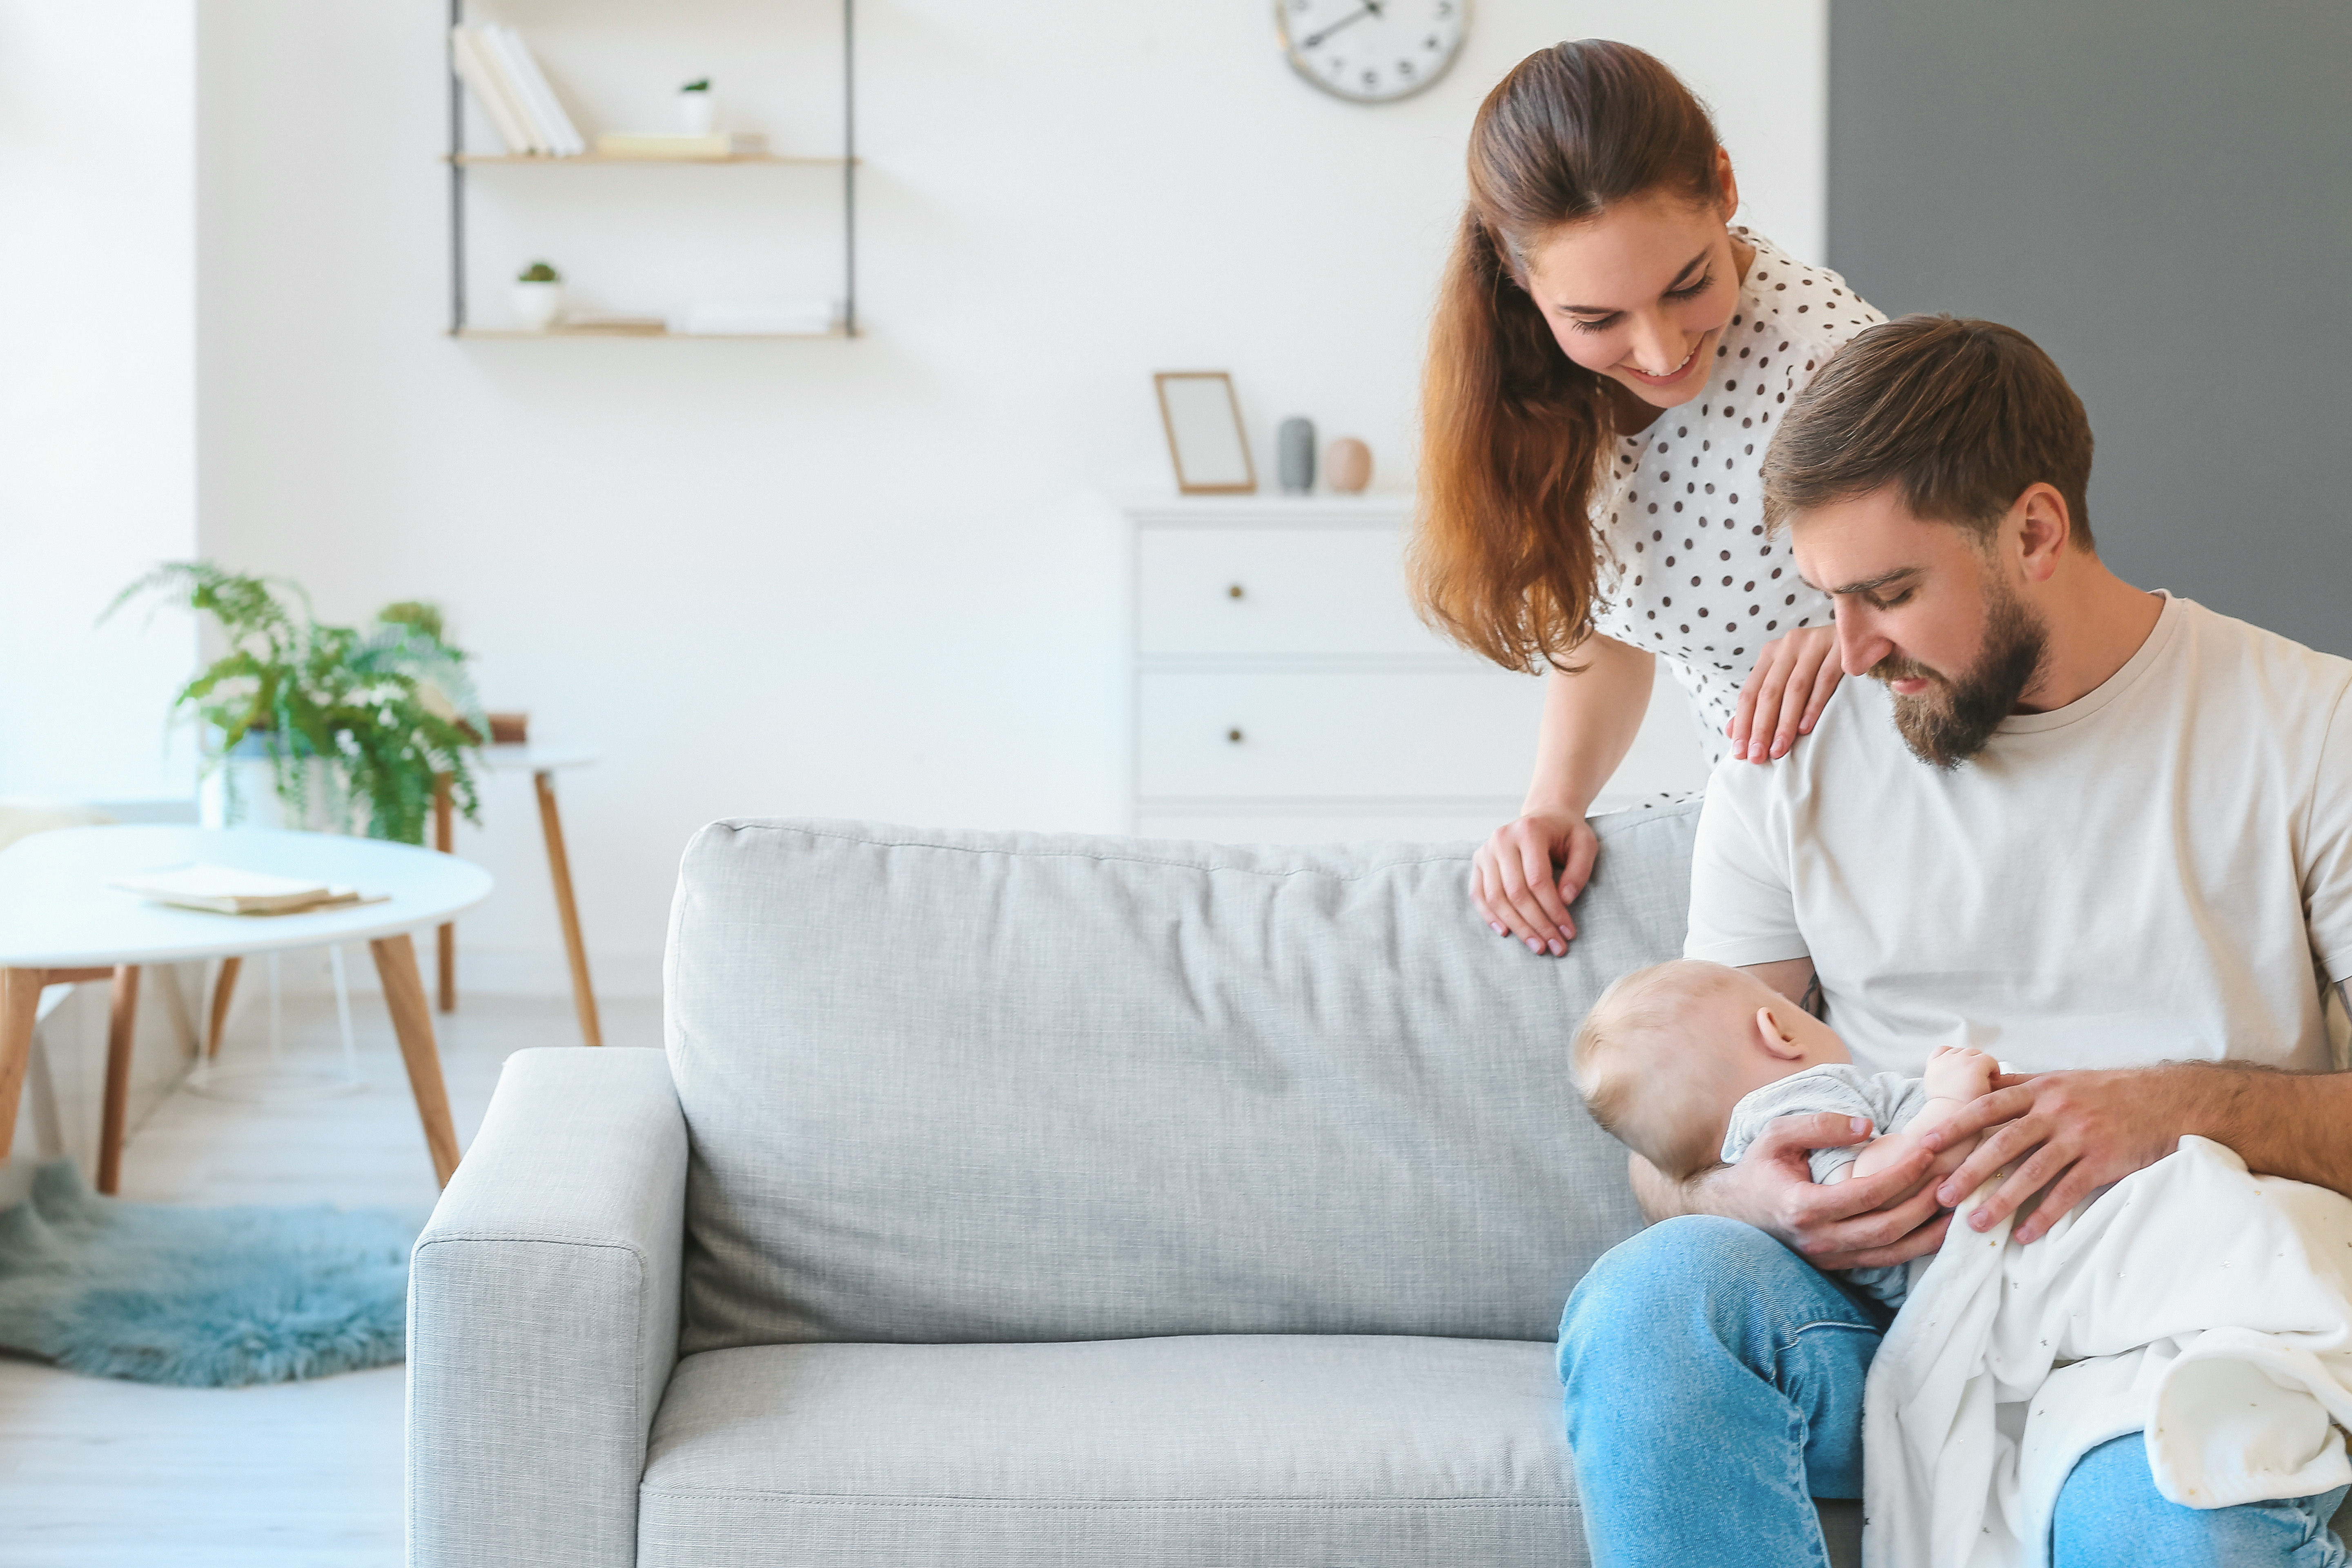
jeans, couch, shoulder, white, green, blue, plant, azure, comfort, flash photography, yellow, grey, happy, clock, leisure, living room, event, electric blue, t shirt, room, sitting, portrait photography, fun, conversation, eyewear, photo shoot